Journey to the Center of Time

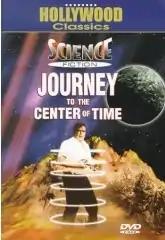
DVD cover

Journey to the Center of Time is a 1967 U.S. science fiction film, directed by David L. Hewitt, and starring Scott Brady, Anthony Eisley, Gigi Perreau and Abraham Sofaer. It is a loose remake of "The Time Travelers" (1964) and is also known as Time Warp.